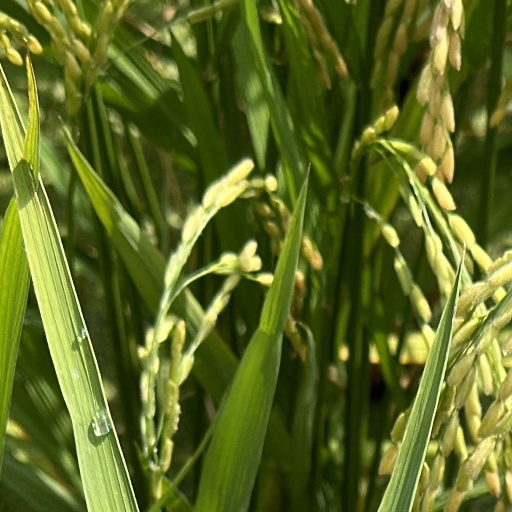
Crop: rice